Filmmaking technique of Luis Buñuel

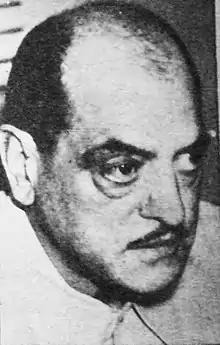
Buñuel in 1968

Luis Buñuel Portolés (22 February 1900 – 29 July 1983) was a Spanish filmmaker who worked in Spain, Mexico and France. Buñuel is noted for his distinctive use of mise-en scene, distinctive sound editing, and original use of music in his films. Often Buñuel applies the techniques of mise-en-scène to combine multiple single scenes within a film directed by him to represent more encompassing aspects of the film when viewed as a whole.